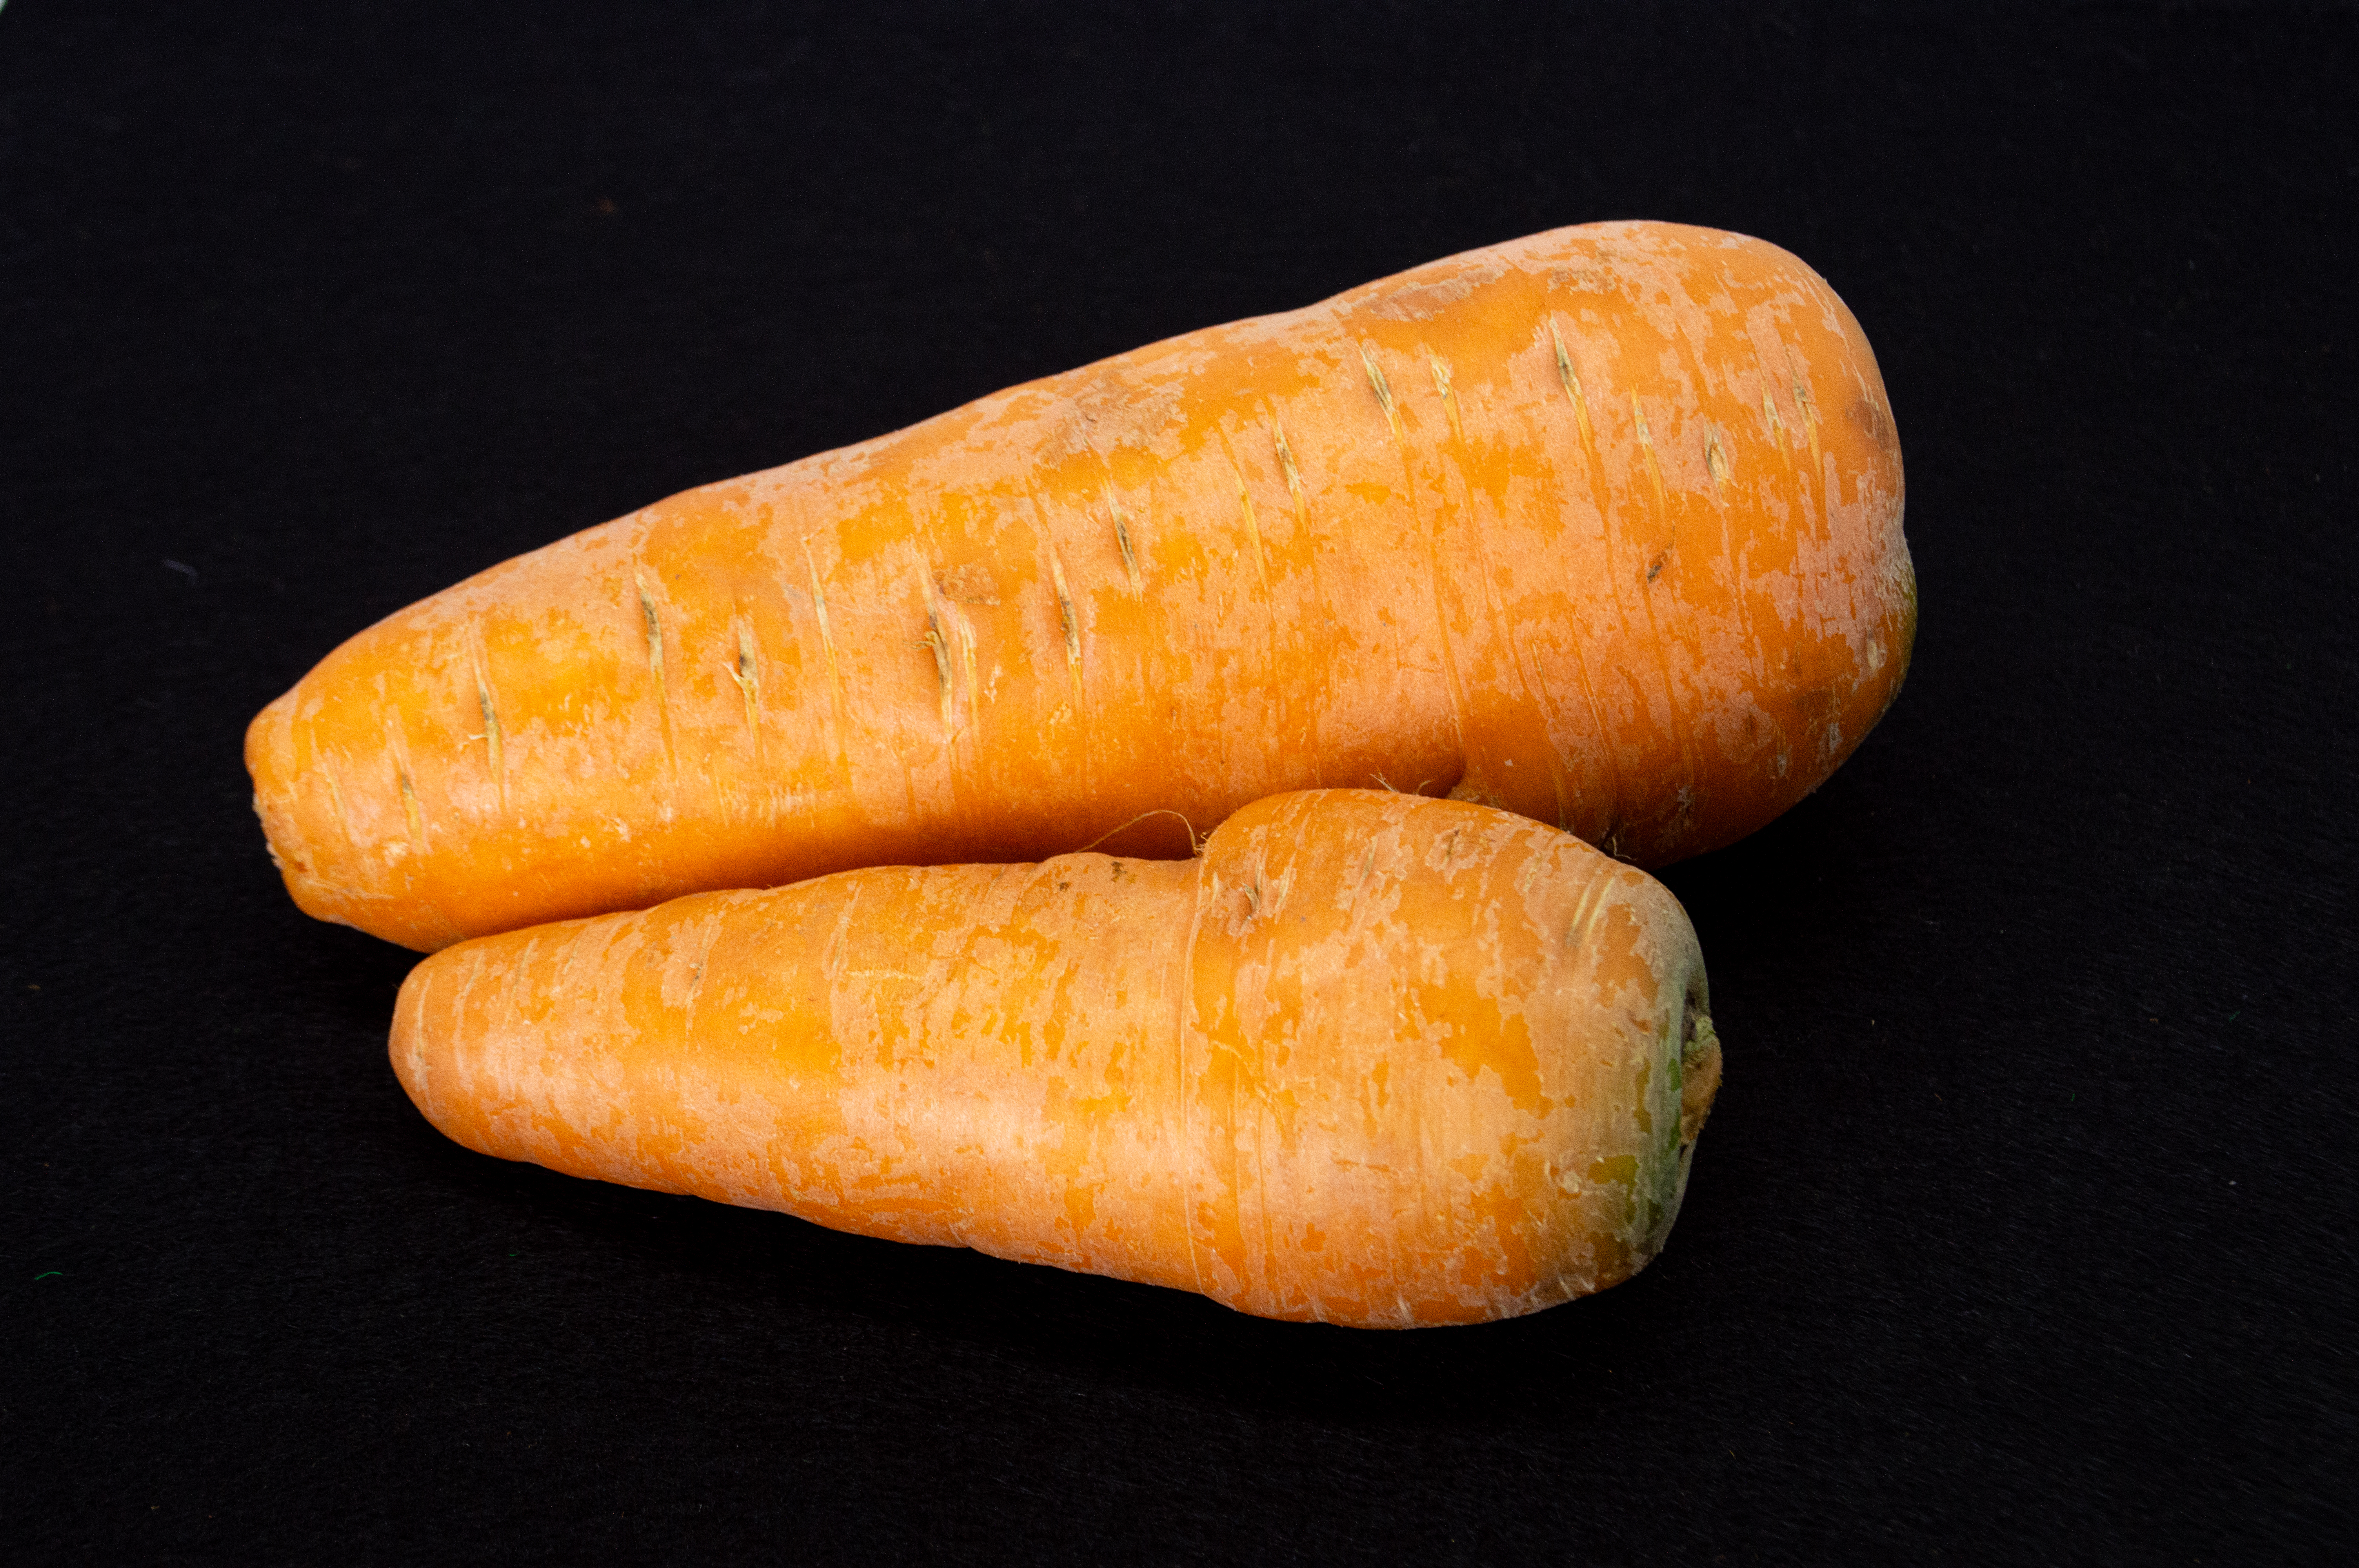
carrot, vegetable, fresh, isolated, food, agriculture, antioxidant, clipping, closeup, cookery, crop, crunchy, diet, eat, edible, farming, fruit, full, group, harvest, root, plant, leaf, salad, organic, small, ingredient, studio shot, purity, photography, healthy eating, body care, choice, background, wooden, vegetarian, healthy, green, orange, farm, freshness, harvesting, farmer, homegrown produce, agricultural field, growth, cultivated, holding, hand, gardening, cut out, white color, raw food, no people, simplicity, color image, green color, copy space, freshly, view, beautiful, copy, space, path, spiritual, love, romantic, god, road, produce, natural foods, root vegetables, tuber, Arracacia xanthorrhiza, superfood, staple food, Umbellifers